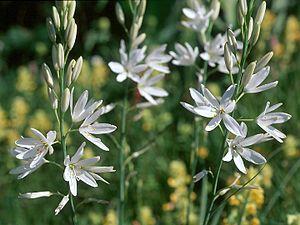
Masléon est une commune française située dans le département de la Haute-Vienne, en région Nouvelle-Aquitaine.
La réserve naturelle nationale des Coteaux de la Seine est une réserve naturelle nationale située en Île-de-France dans les Yvelines et le Val-d'Oise. Classée en 2009 sur une surface de 268 ha en plusieurs secteurs, elle protège les coteaux calcaires au nord de la vallée de la Seine.
La Phalangère à fleurs de Lis est une plante herbacée de la famille des Liliaceae dans la classification classique et de la famille des Asparagaceae dans la classification phylogénétique.